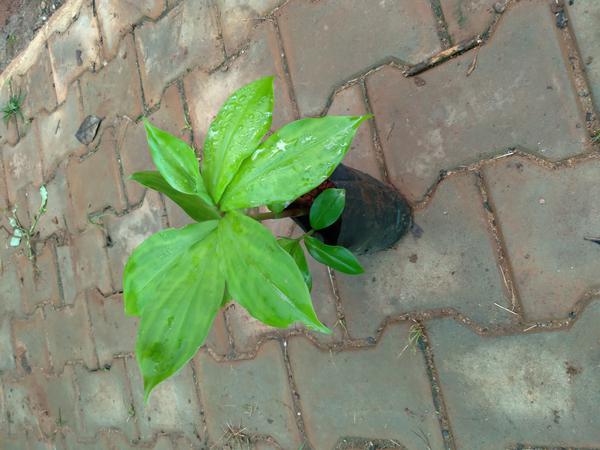
Plant: Insulin